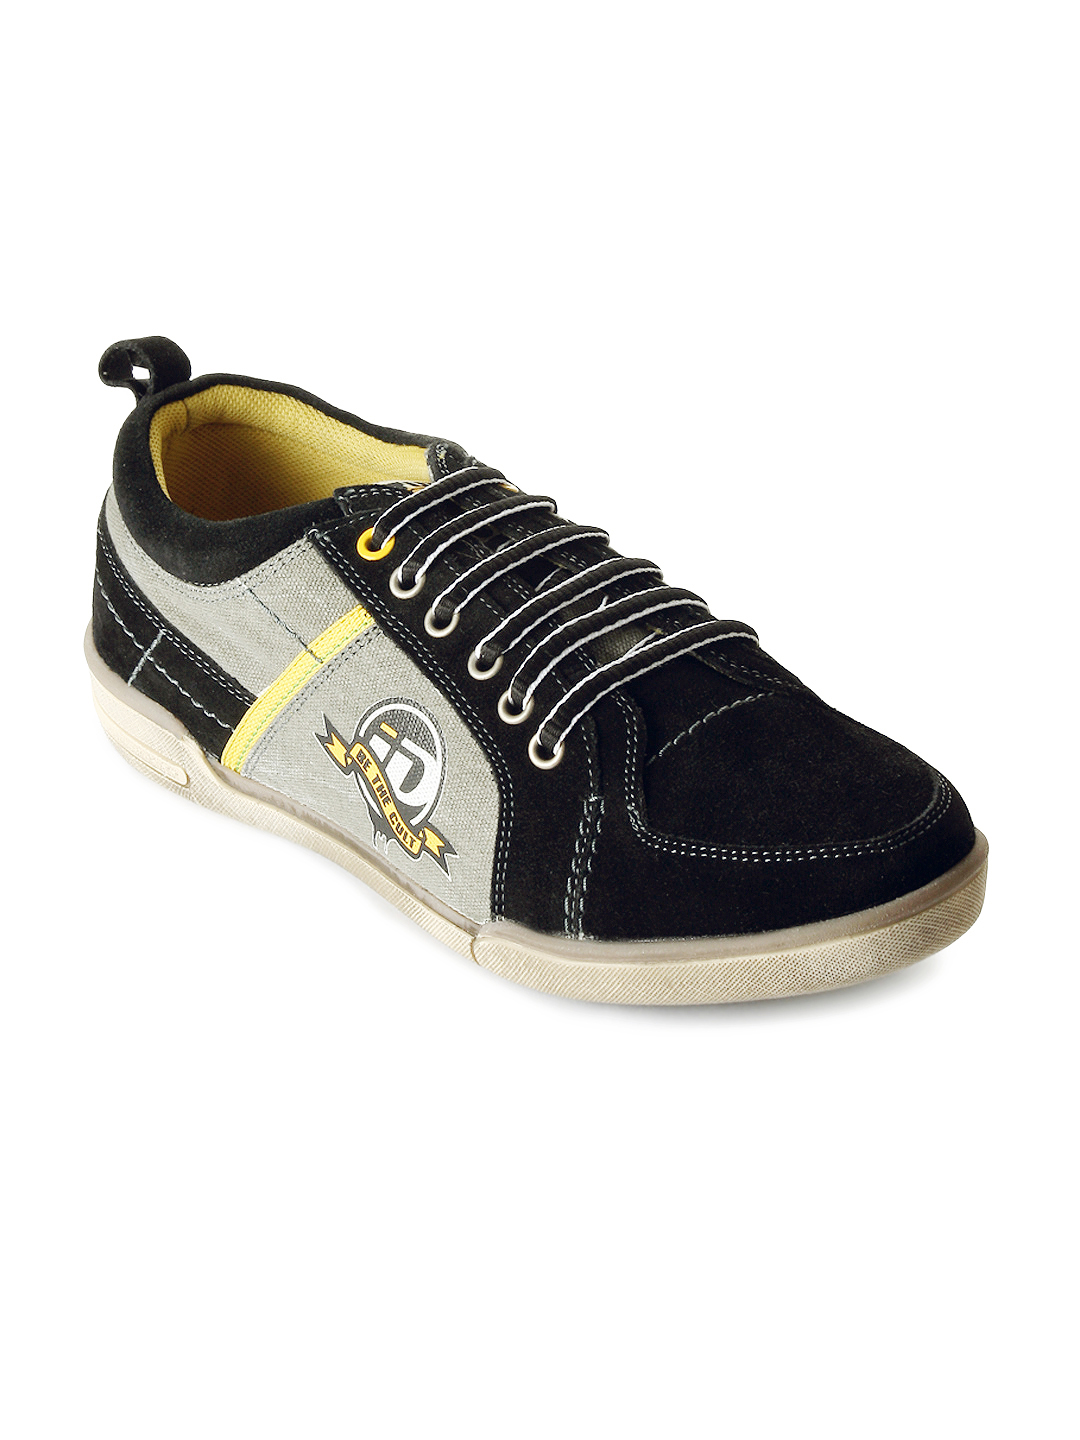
ID Men Black Shoes
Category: Footwear / Shoes / Casual Shoes
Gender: Men
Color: Black
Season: Fall 2012
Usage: Casual